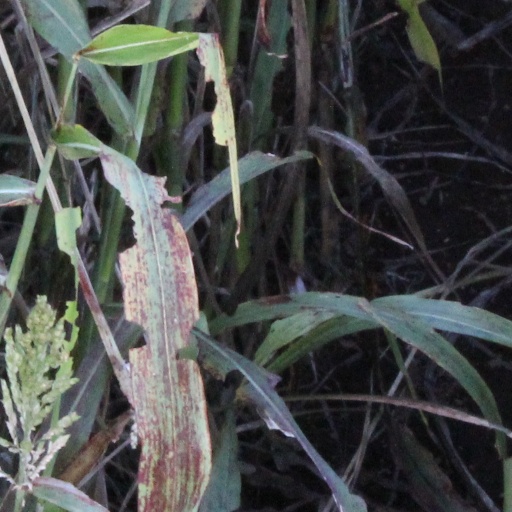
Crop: sorghum